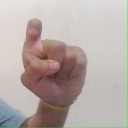
अक्षर: इ